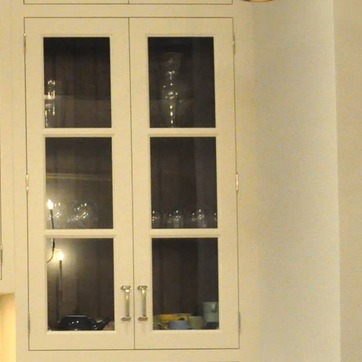
Material: glass